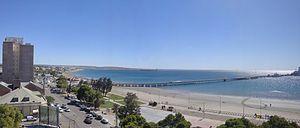
La province de Chubut est une province de l’Argentine, située en Patagonie, entre les 42ᵉ et 46ᵉ parallèles sud.